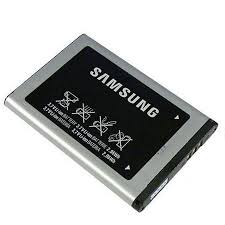
Waste category: battery